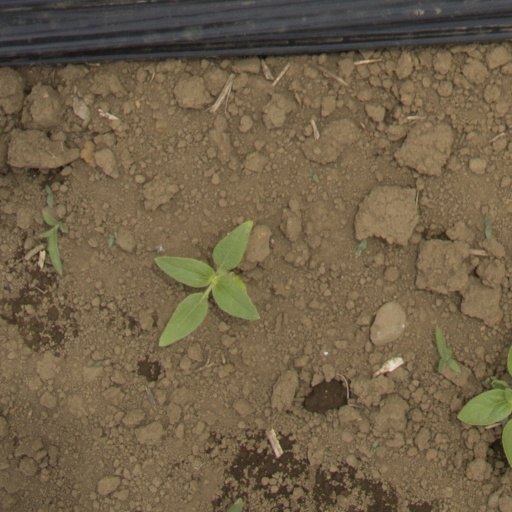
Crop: Jerusalem artichoke